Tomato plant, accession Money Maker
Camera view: horizontal (90 deg, fisheye); turntable rotation: 150 degrees
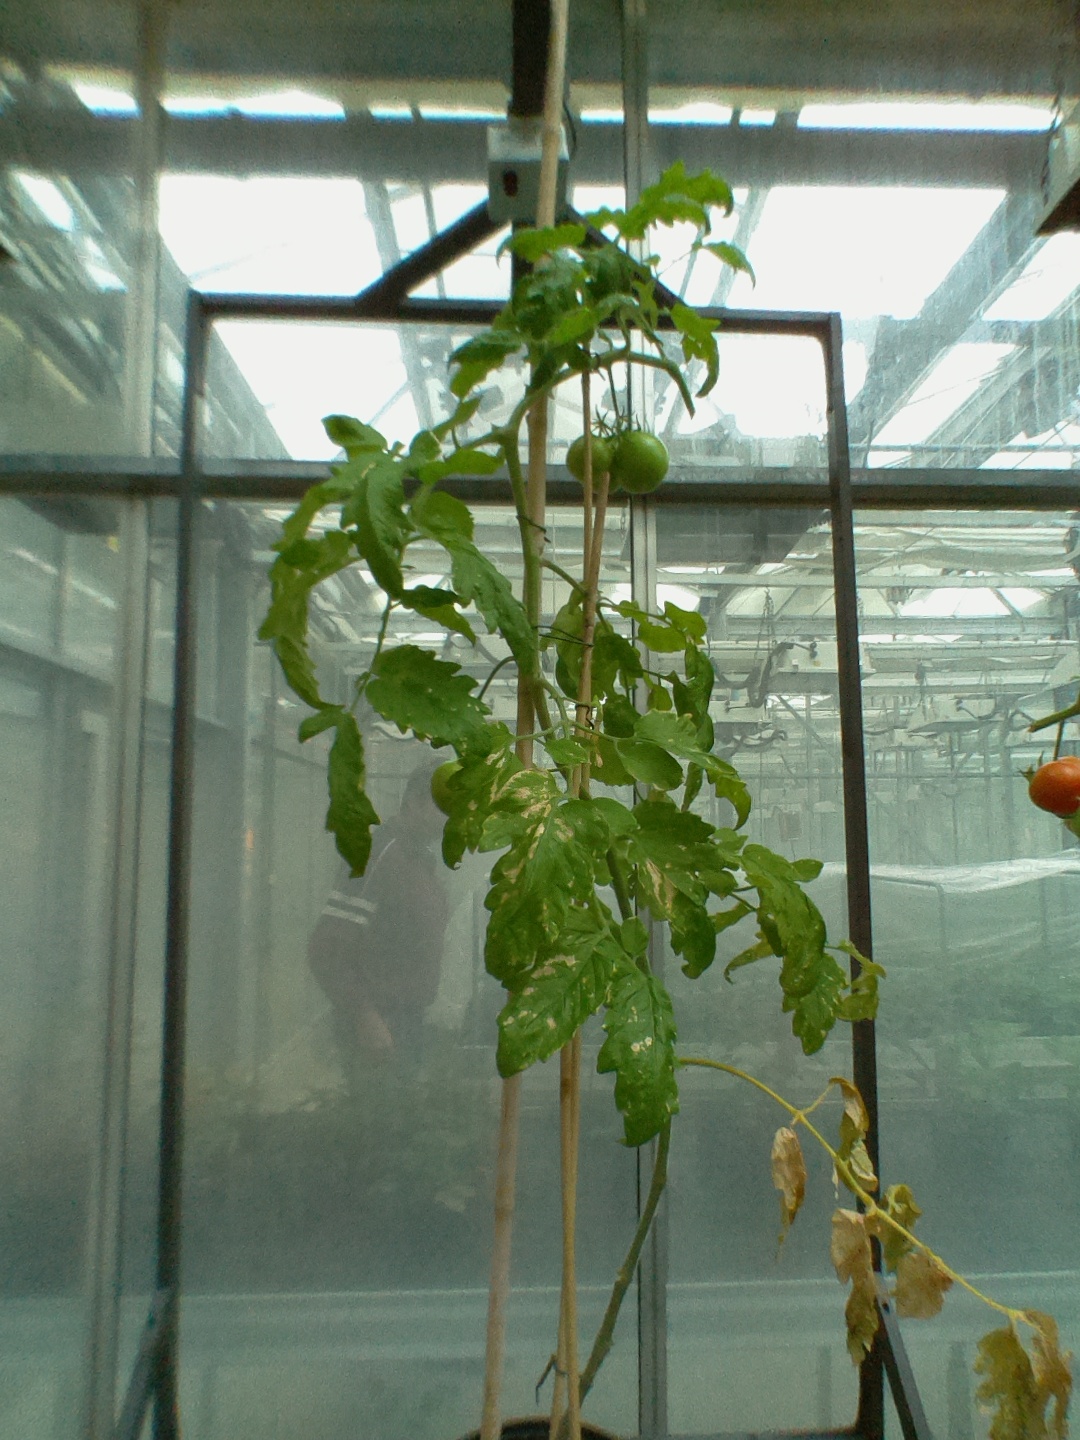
BBCH growth stage 79: 90% -100% of final fruit size